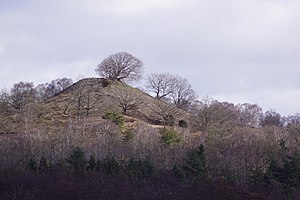
Store Troldhøj
Troldhøj set mod nordøst fra Sminge
Store Troldhøj er en kegleformet bakke i Gjern Bakker, Silkeborg Kommune, markant beliggende i trekanten mellem sammenløbet af Gjern Å og Gudenåen i Sminge Sø, et stærkt kuperet landskab. Store Troldhøj ligger 75 meter over havets overflade.